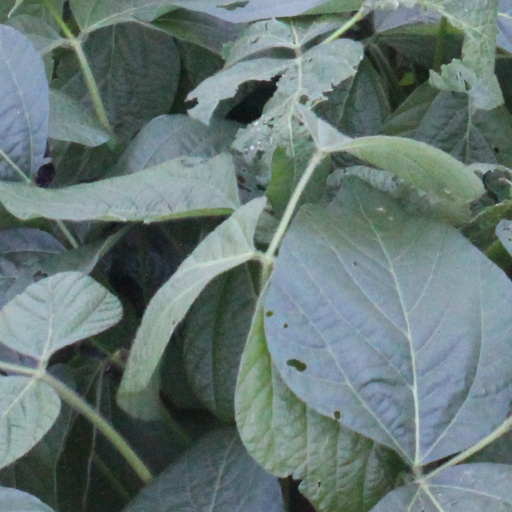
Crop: soybean